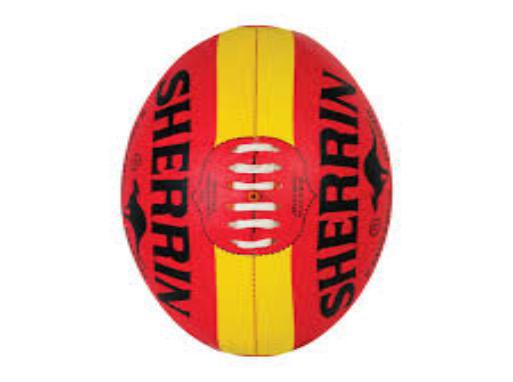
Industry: Sports